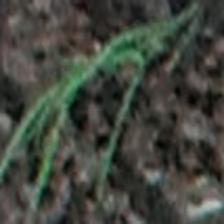
Label: single